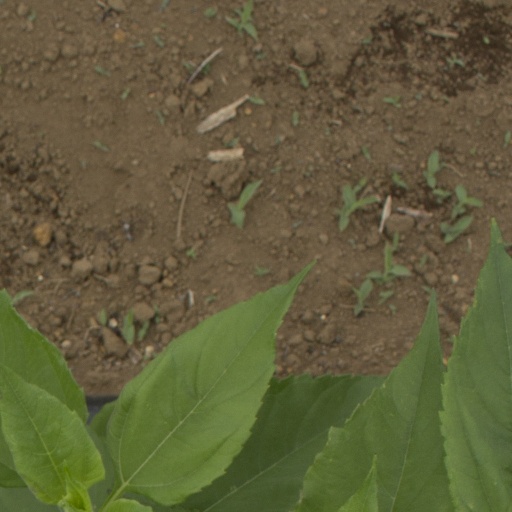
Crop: Jerusalem artichoke